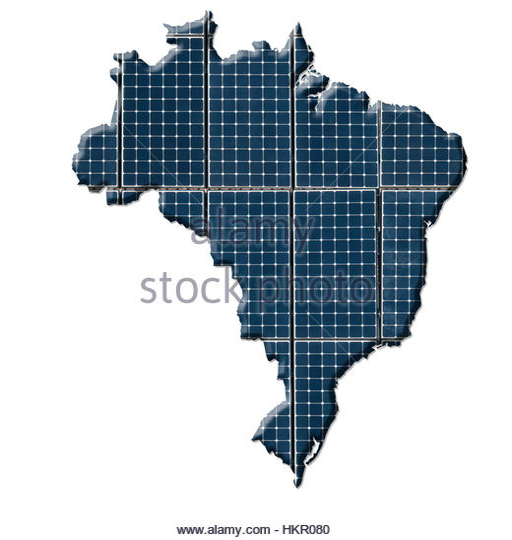
solar energy photovoltaic panels in the shape of a map